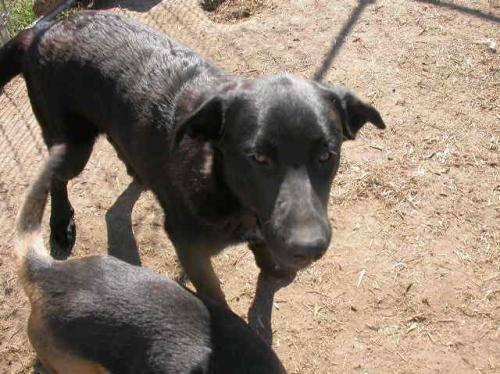
dog